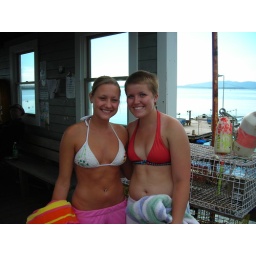
lon's first day on islesford...this is before we jumped off the shed roof into the ocean 15 ft. below